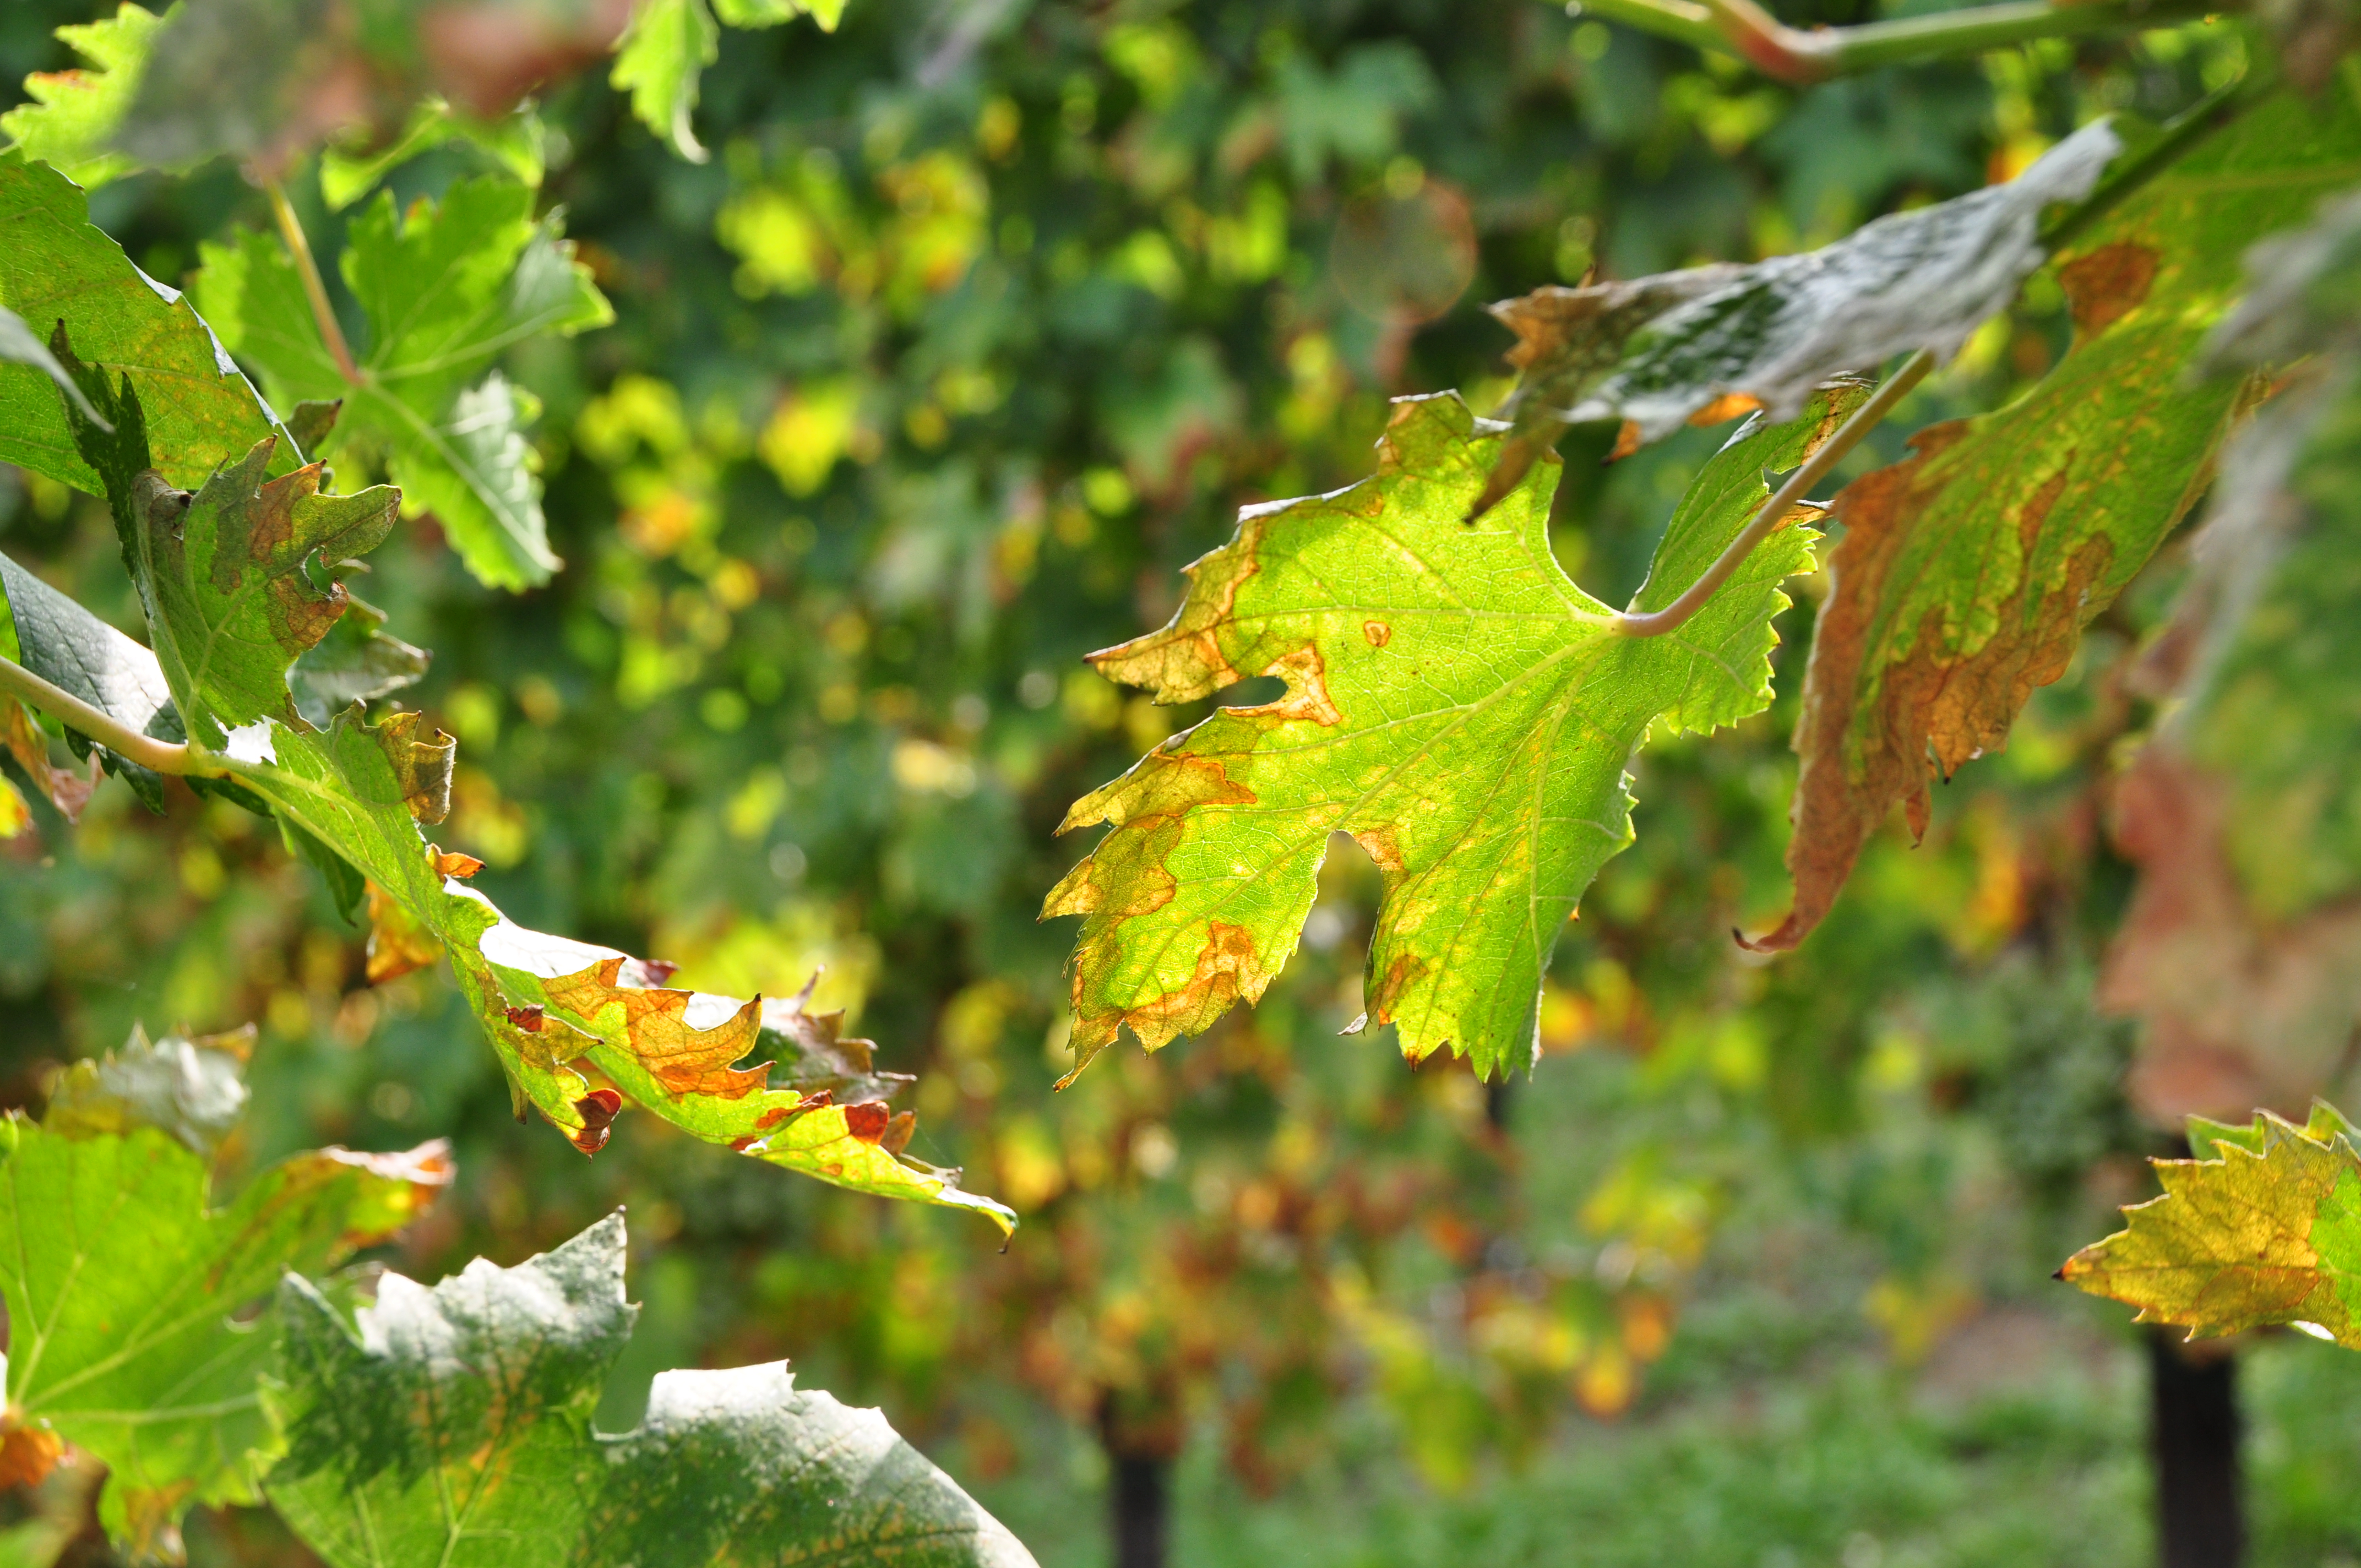
natural, leaf, branch, plant, twig, biome, tree, woody plant, natural landscape, flowering plant, deciduous, terrestrial plant, grass, wood, temperate broadleaf and mixed forest, forest, maple leaf, Northern hardwood forest, autumn, grapevine family, woodland, plant stem, vitis, maple, trunk, landscape, vascular plant